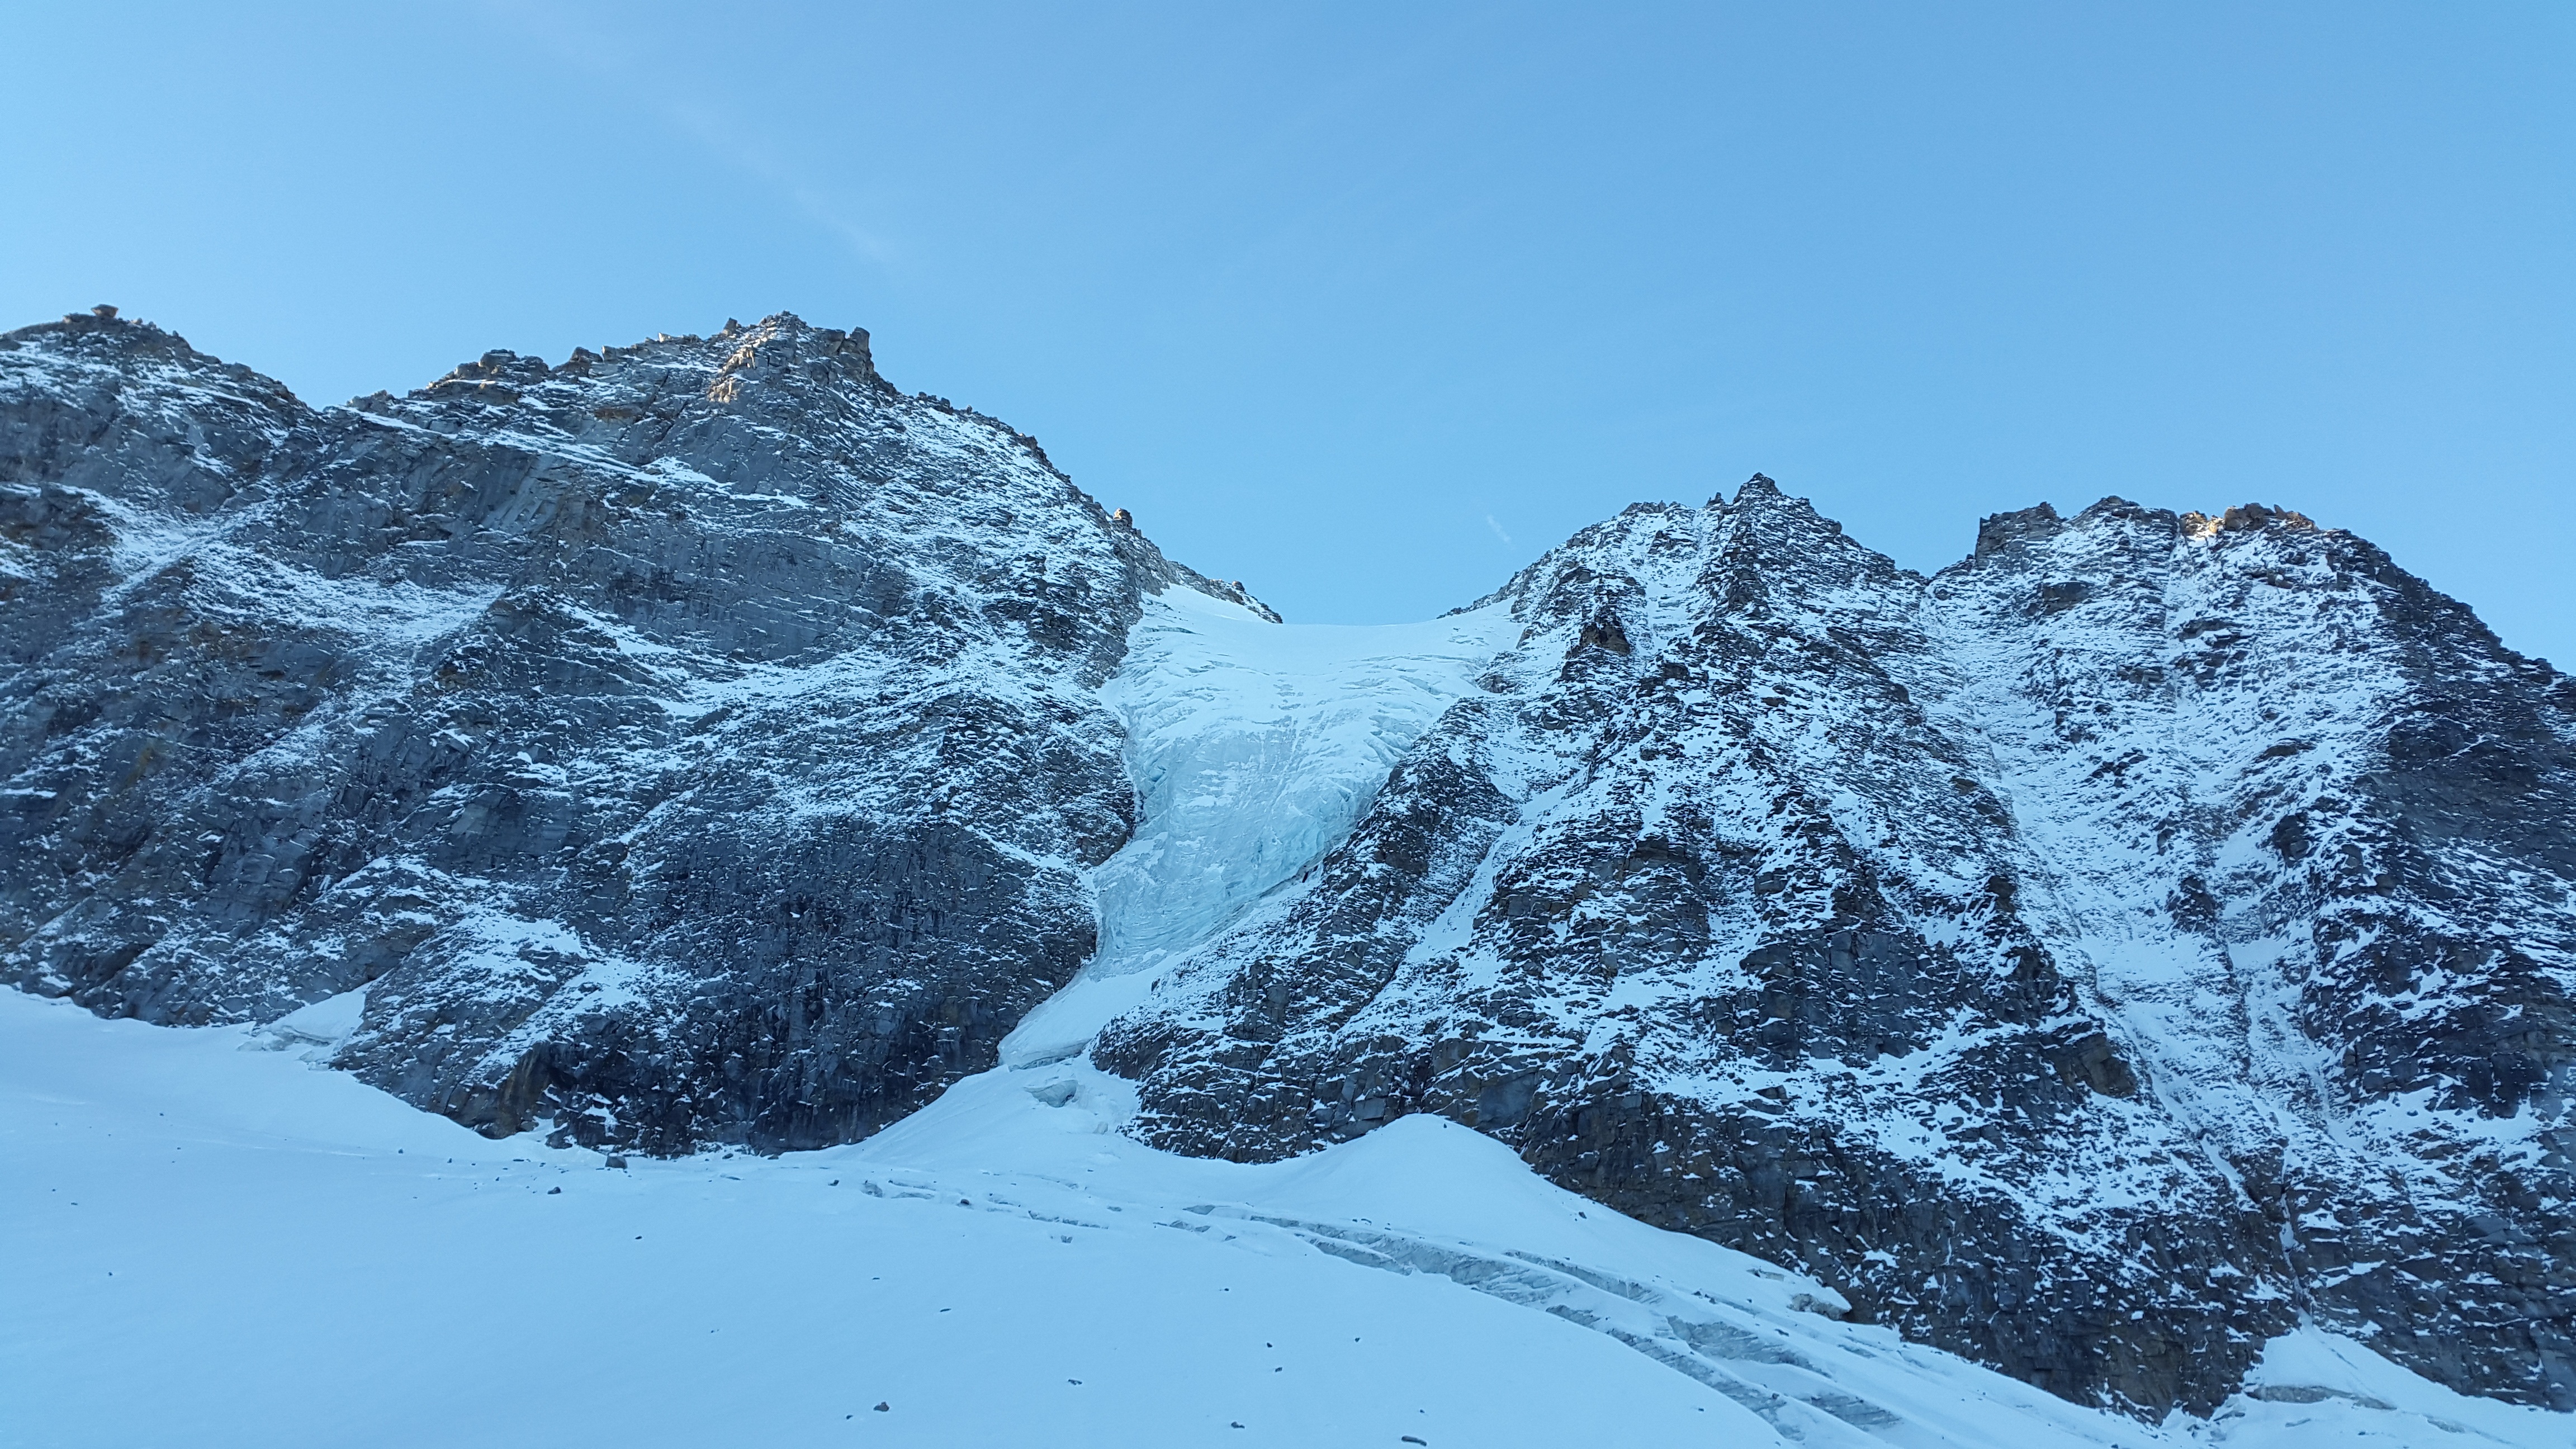
landscape, nature, mountain, snow, cold, winter, adventure, mountain range, ice, glacier, weather, snowy, alpine, ridge, summit, mountaineering, massif, mountains, alps, icy, plateau, cirque, wintry, piste, high mountains, mountain panorama, landform, south tyrol, ski touring, dream day, clear air, ortlergruppe, gebrige, north wall, high altitude mountain tour, mountain pass, val venosta, ski mountaineering, geographical feature, mountainous landforms, geological phenomenon, vertainspitze, hanging glacier